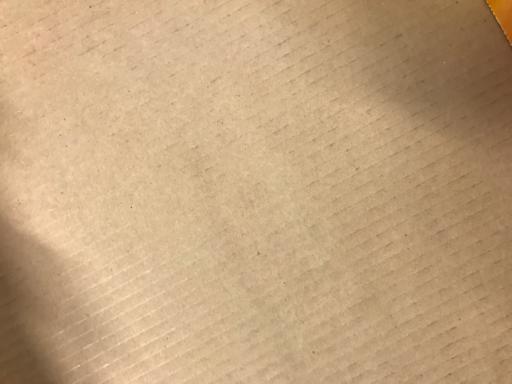
Waste category: cardboard